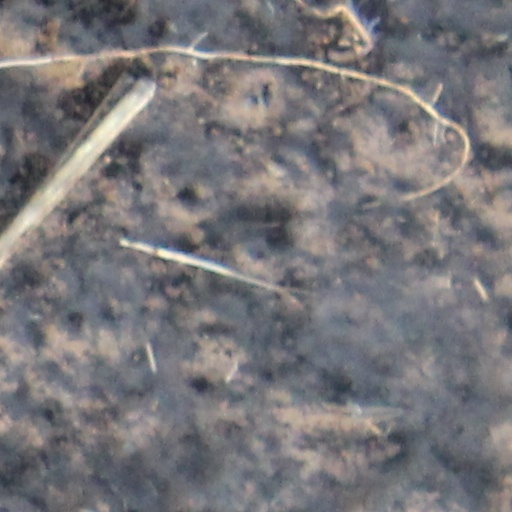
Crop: wheat